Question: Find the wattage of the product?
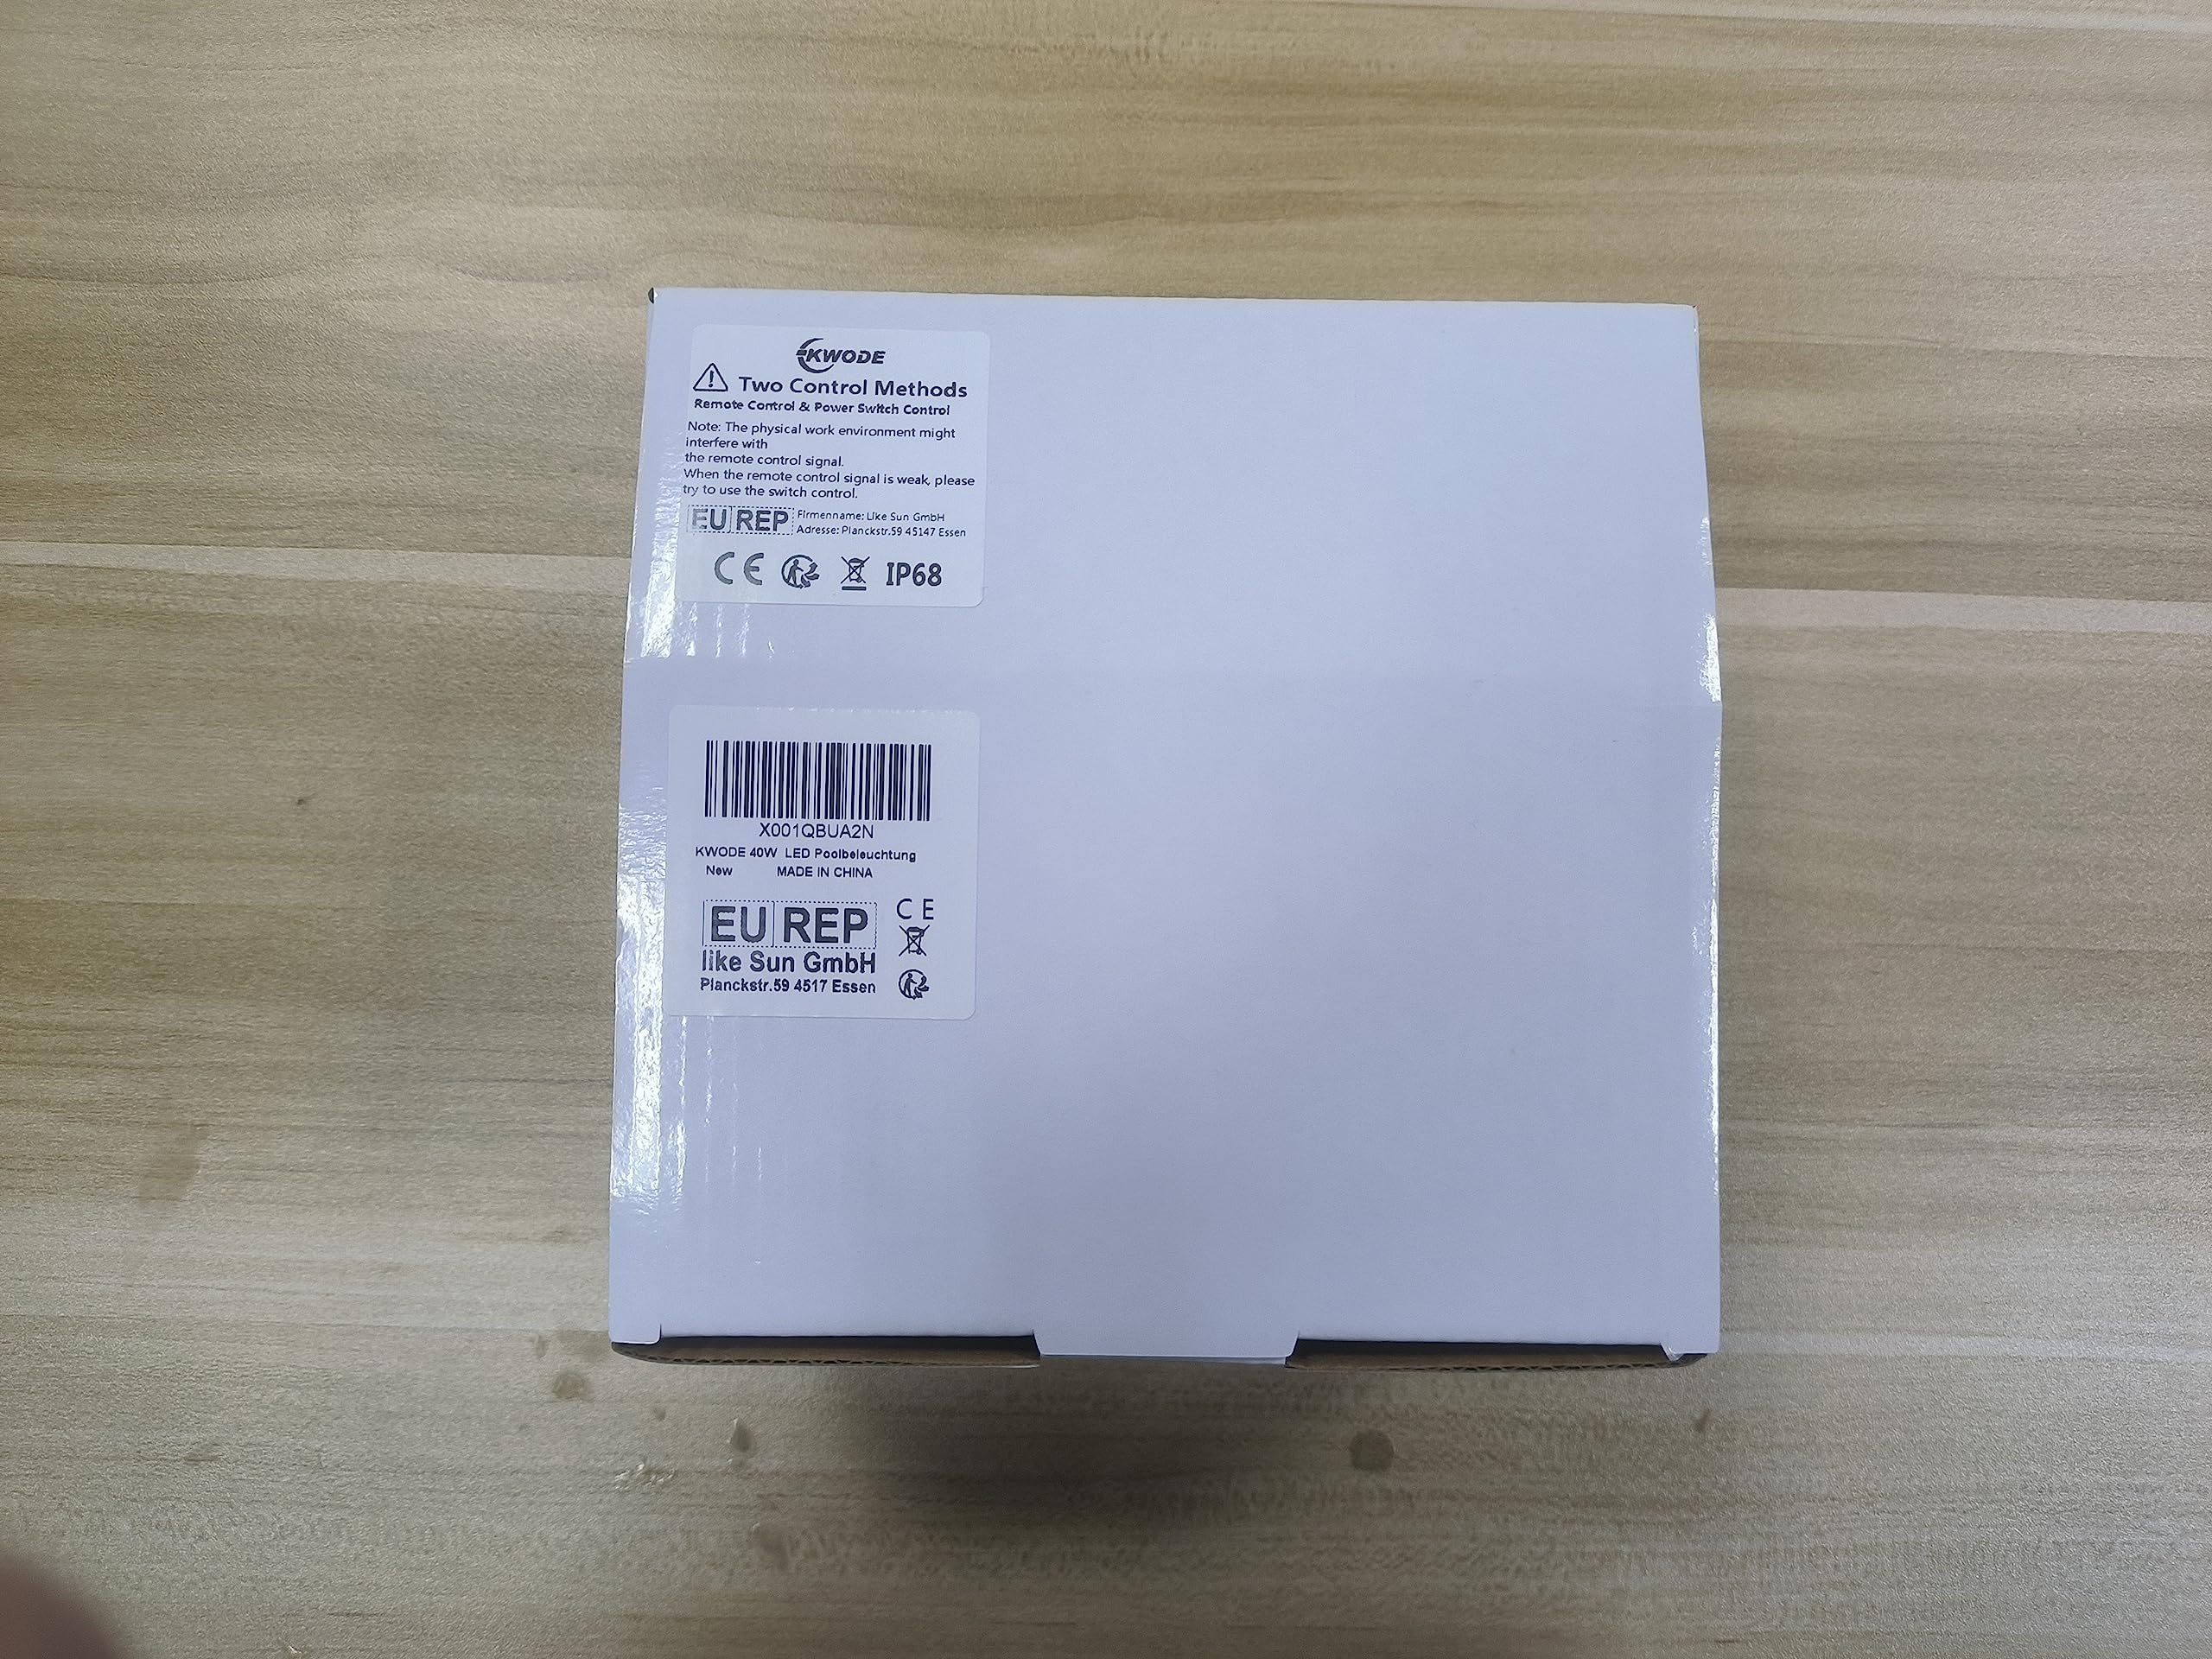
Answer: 40.0 watt